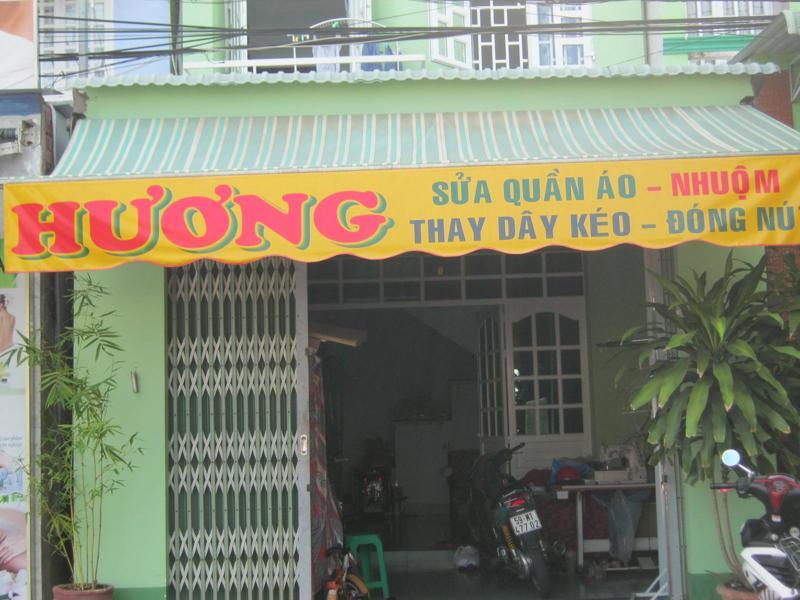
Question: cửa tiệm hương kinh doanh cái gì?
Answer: sửa quần áo-nhuộm-thay dây kéo